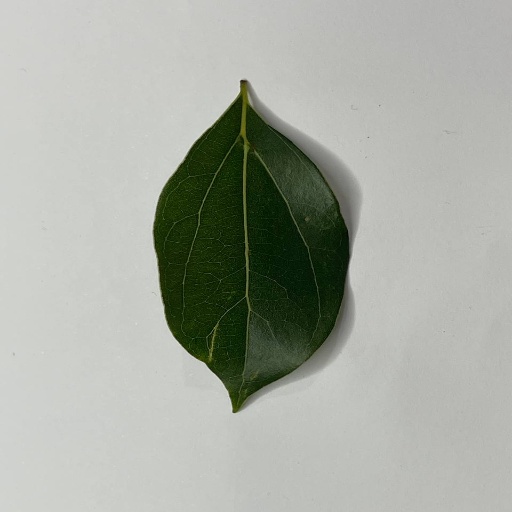
Species: Camphor
Leaf condition: Healthy Leaf